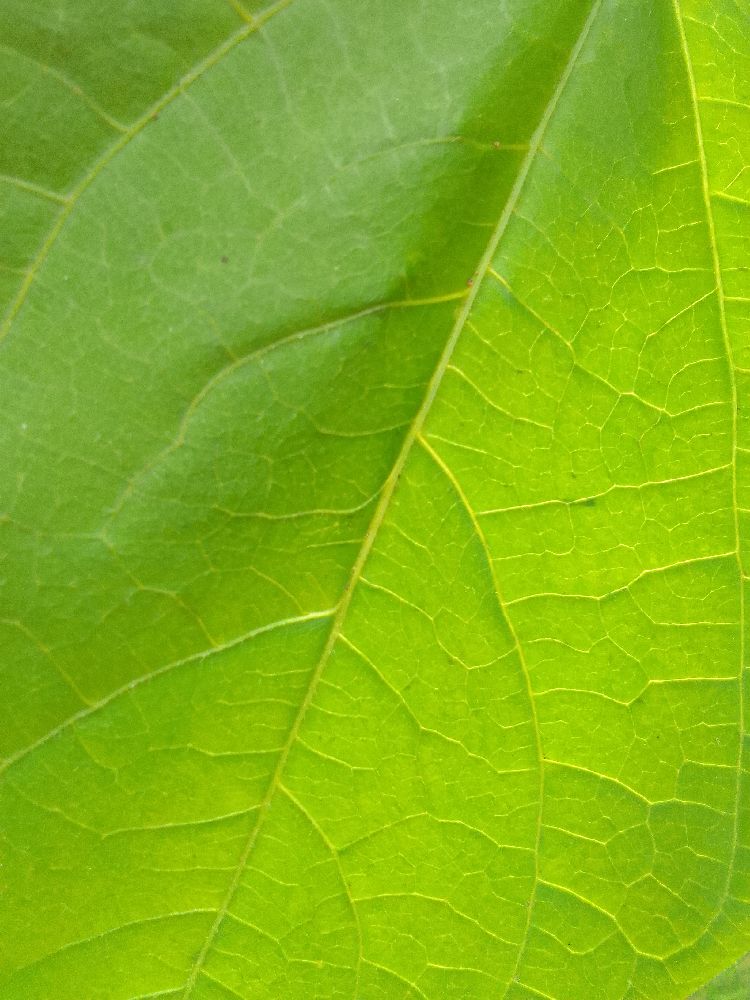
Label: healthy